Sweetener World Tour

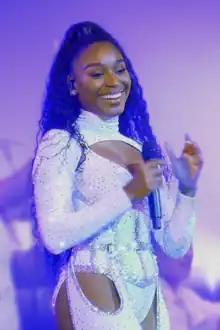
Opening act Normani, 2019

On December 14, 2018, Grande announced the European dates for the tour. A special show was being planned in Manchester. The second leg of the tour had 30 shows and visited 19 cities across Europe, beginning on August 17, 2019, in London and concluded on October 16, 2019, in London. Pre-sale for the tickets for the second leg of the tour took place between December 19 and December 21, 2018, for the United Kingdom, and between December 18 and December 20, 2018, for all other dates. On December 20, 2018, tickets were opened to the general public (excluding the United Kingdom), and due to popular demand, additional shows were added in Amsterdam, Paris and Dublin. On December 21, 2018, tickets were opened to the general public in the United Kingdom, and due to popular demand, additional shows were added in London and Birmingham. On February 25, 2019, due to popular demand, additional shows were added in Hamburg and Dublin. On March 5, 2019, Grande announced that Ella Mai would be the opening act for the European leg of the tour. On June 11, 2019, due to popular demand, additional shows were added in London. On August 9, 2019, the first show in Hamburg and the show in Prague were rescheduled, and the show in Kraków was cancelled.